Lord Mayor of London

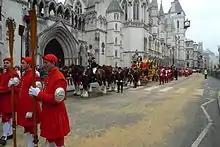
The Doggett's Coat & Badgemen, State Coach and Company of Pikemen and Musketeers of the Honourable Artillery Company) awaiting the lord mayor outside the Royal Courts of Justice on 12 November 2011

Of the 69 cities in the United Kingdom, the City of London is among the 30 with lord mayors (or, in Scotland, lords provost). The Lord Mayor is entitled to the prefix The Right Honourable; the same privilege extends only to the lord mayors of York, Cardiff, Bristol and Belfast, and to the lords provost of Edinburgh and Glasgow. The style is used when referring to the office, not to the holder: thus, "The Rt Hon Lord Mayor of London" would be correct, while "The Rt Hon Alastair King" would be incorrect. The prefix applies personally only to privy counsellors and peers.